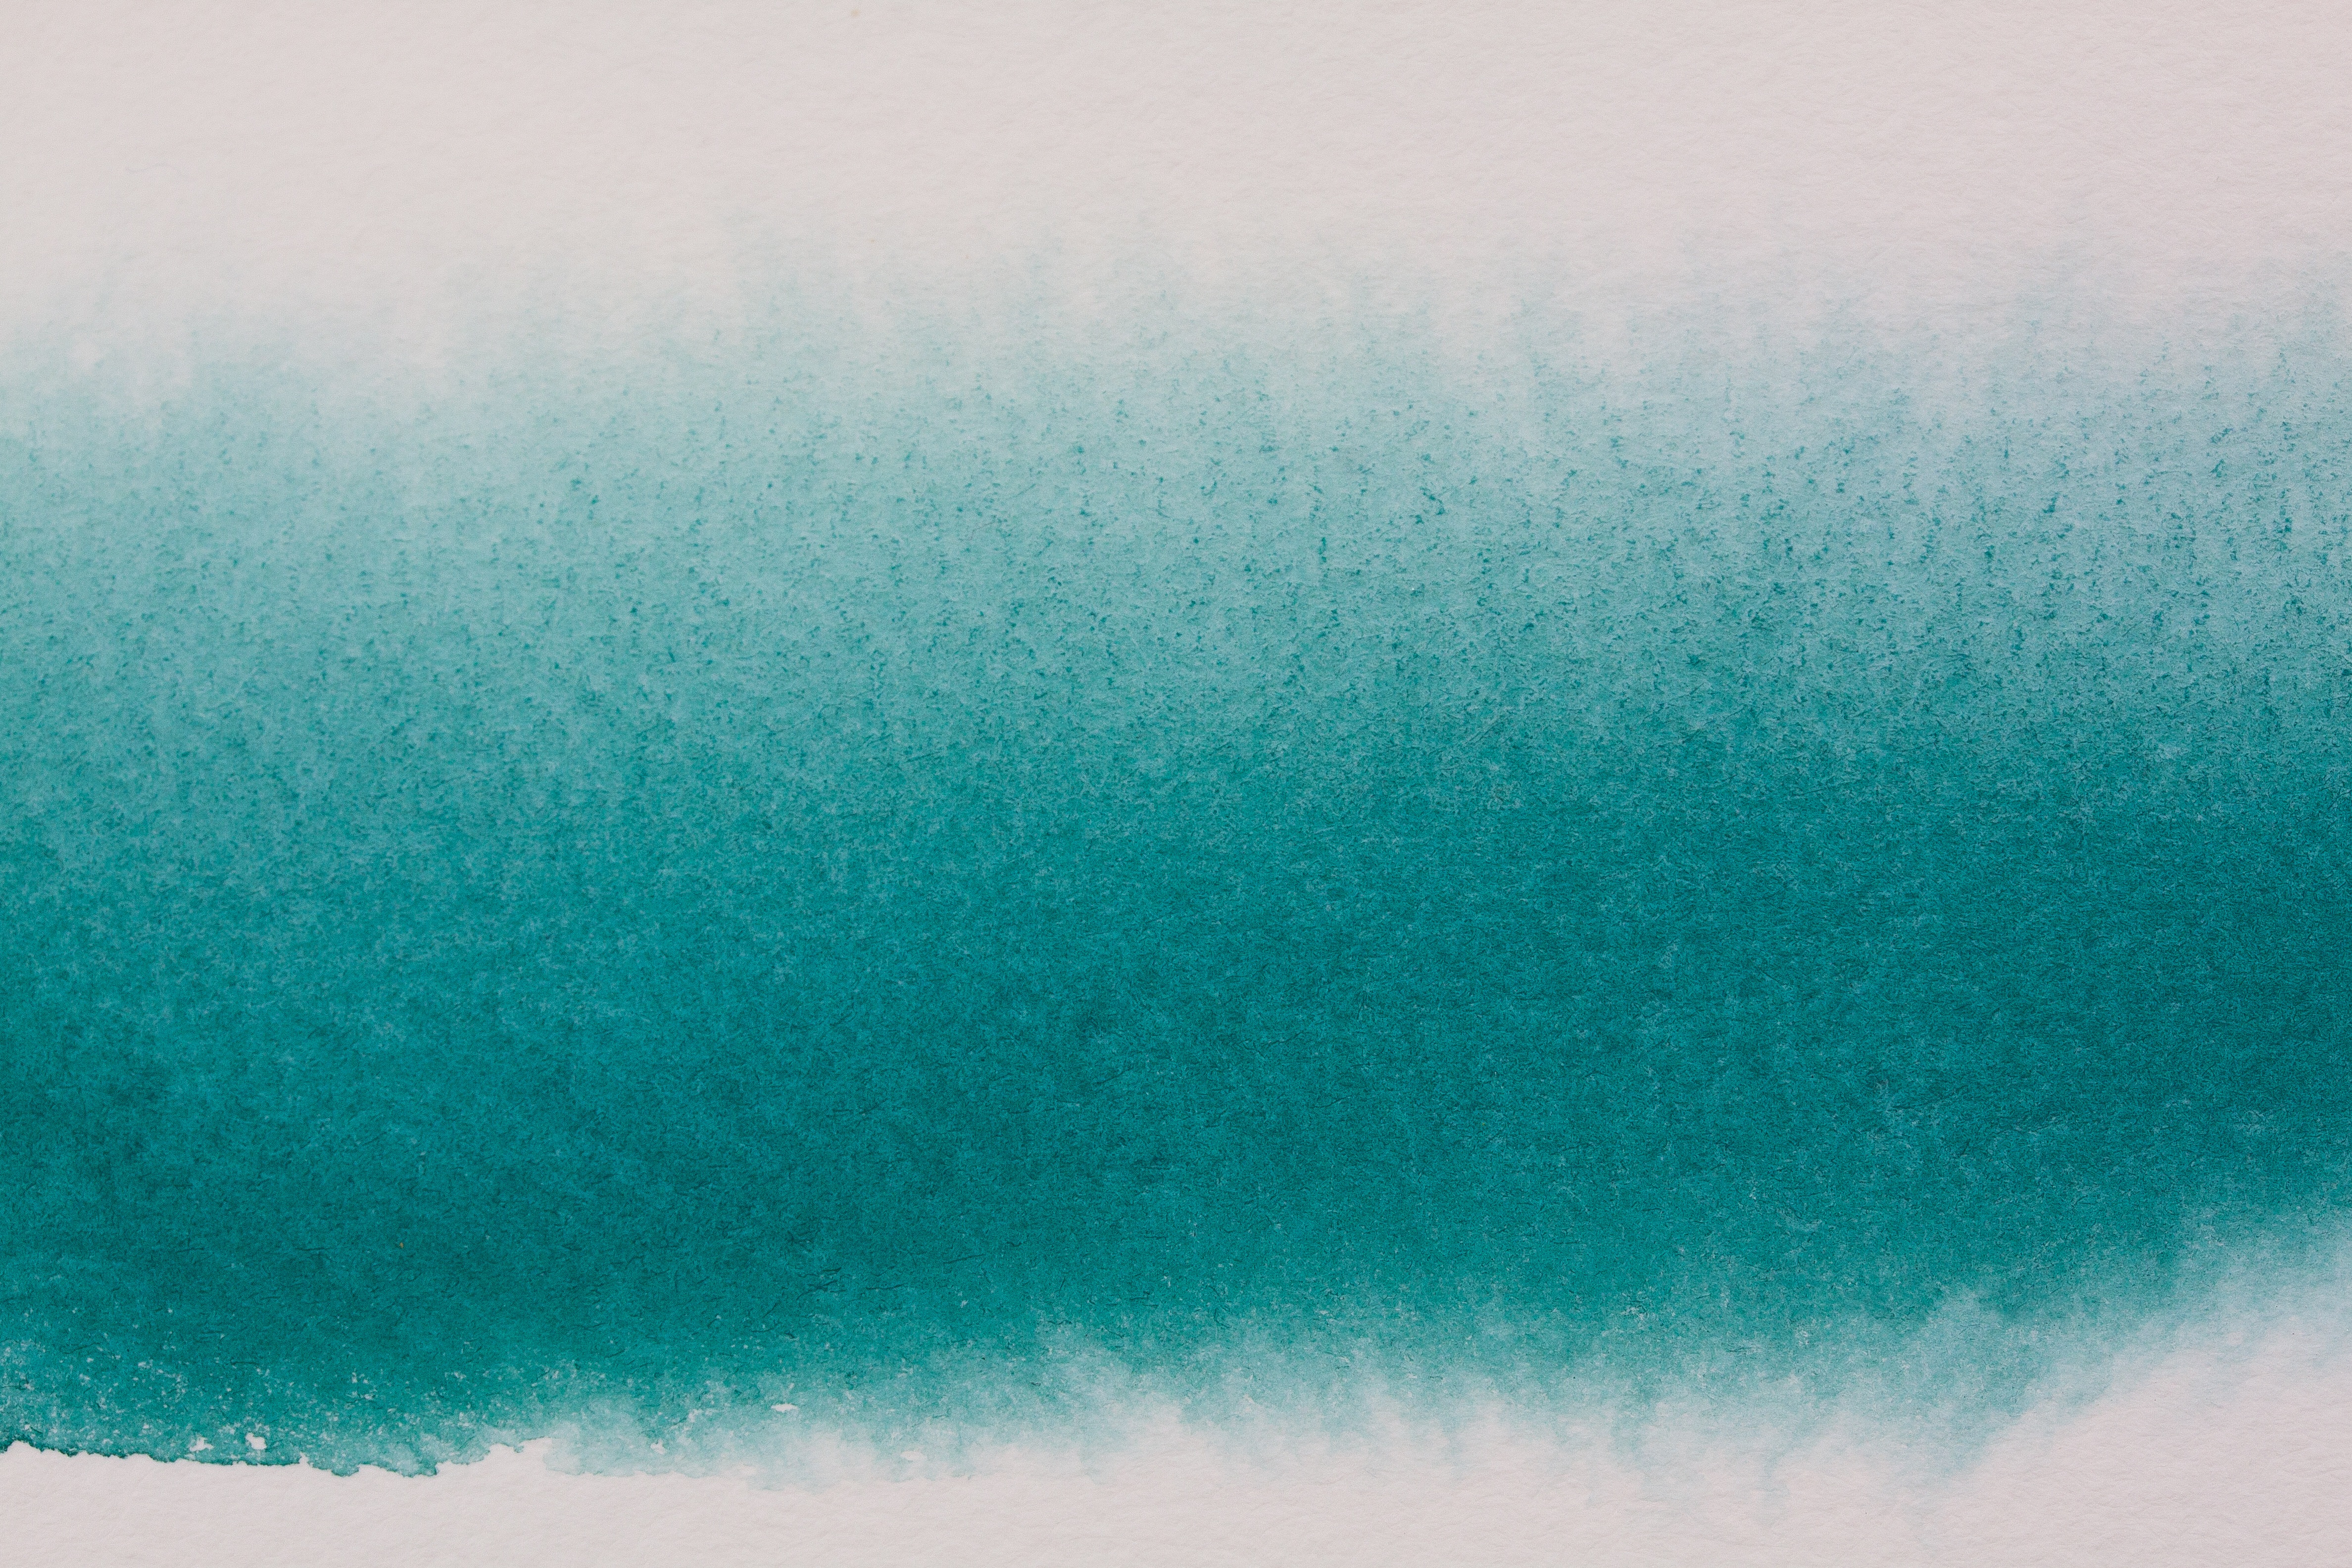
sea, ocean, horizon, cloud, sky, sunlight, morning, texture, wave, run, atmosphere, line, green, reflection, color, paint, blue, painting, watercolor, background, turquoise, painted, image, macro photography, watercolour, atmospheric phenomenon, computer wallpaper, wind wave